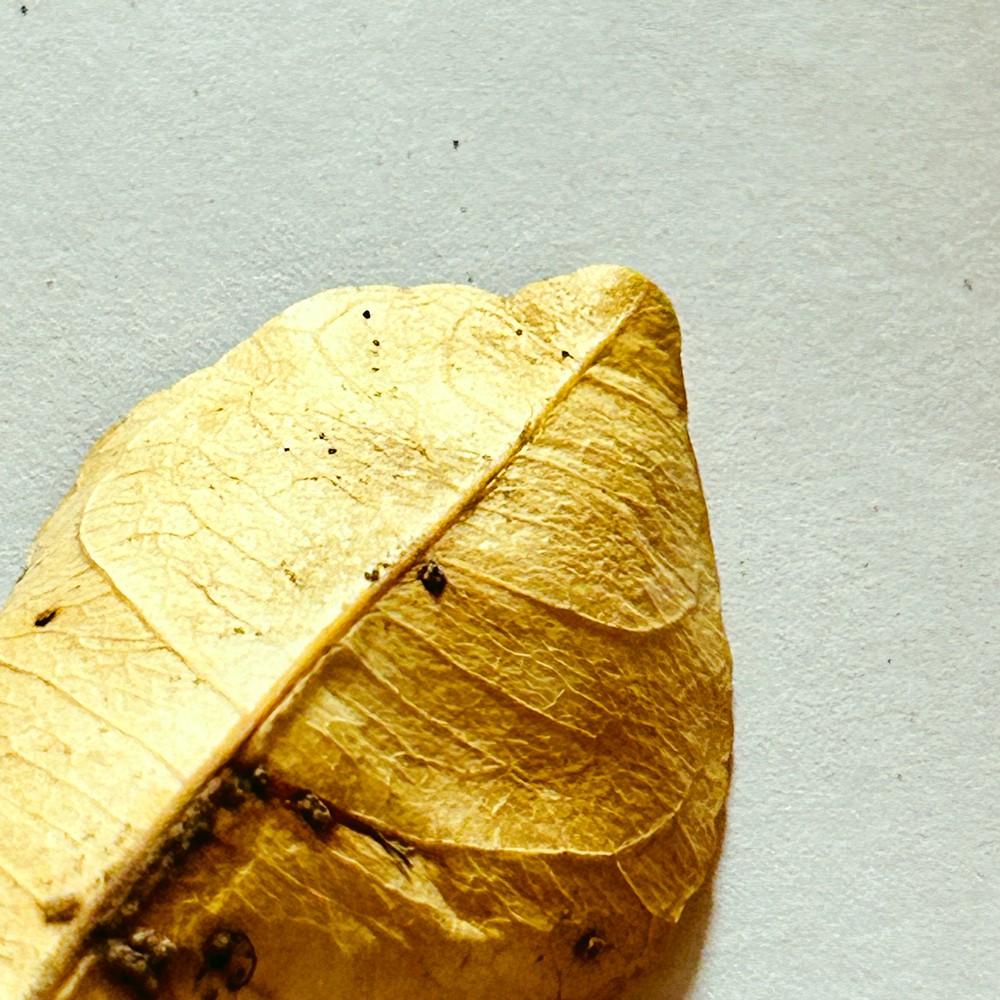
Label: Dry Leaf